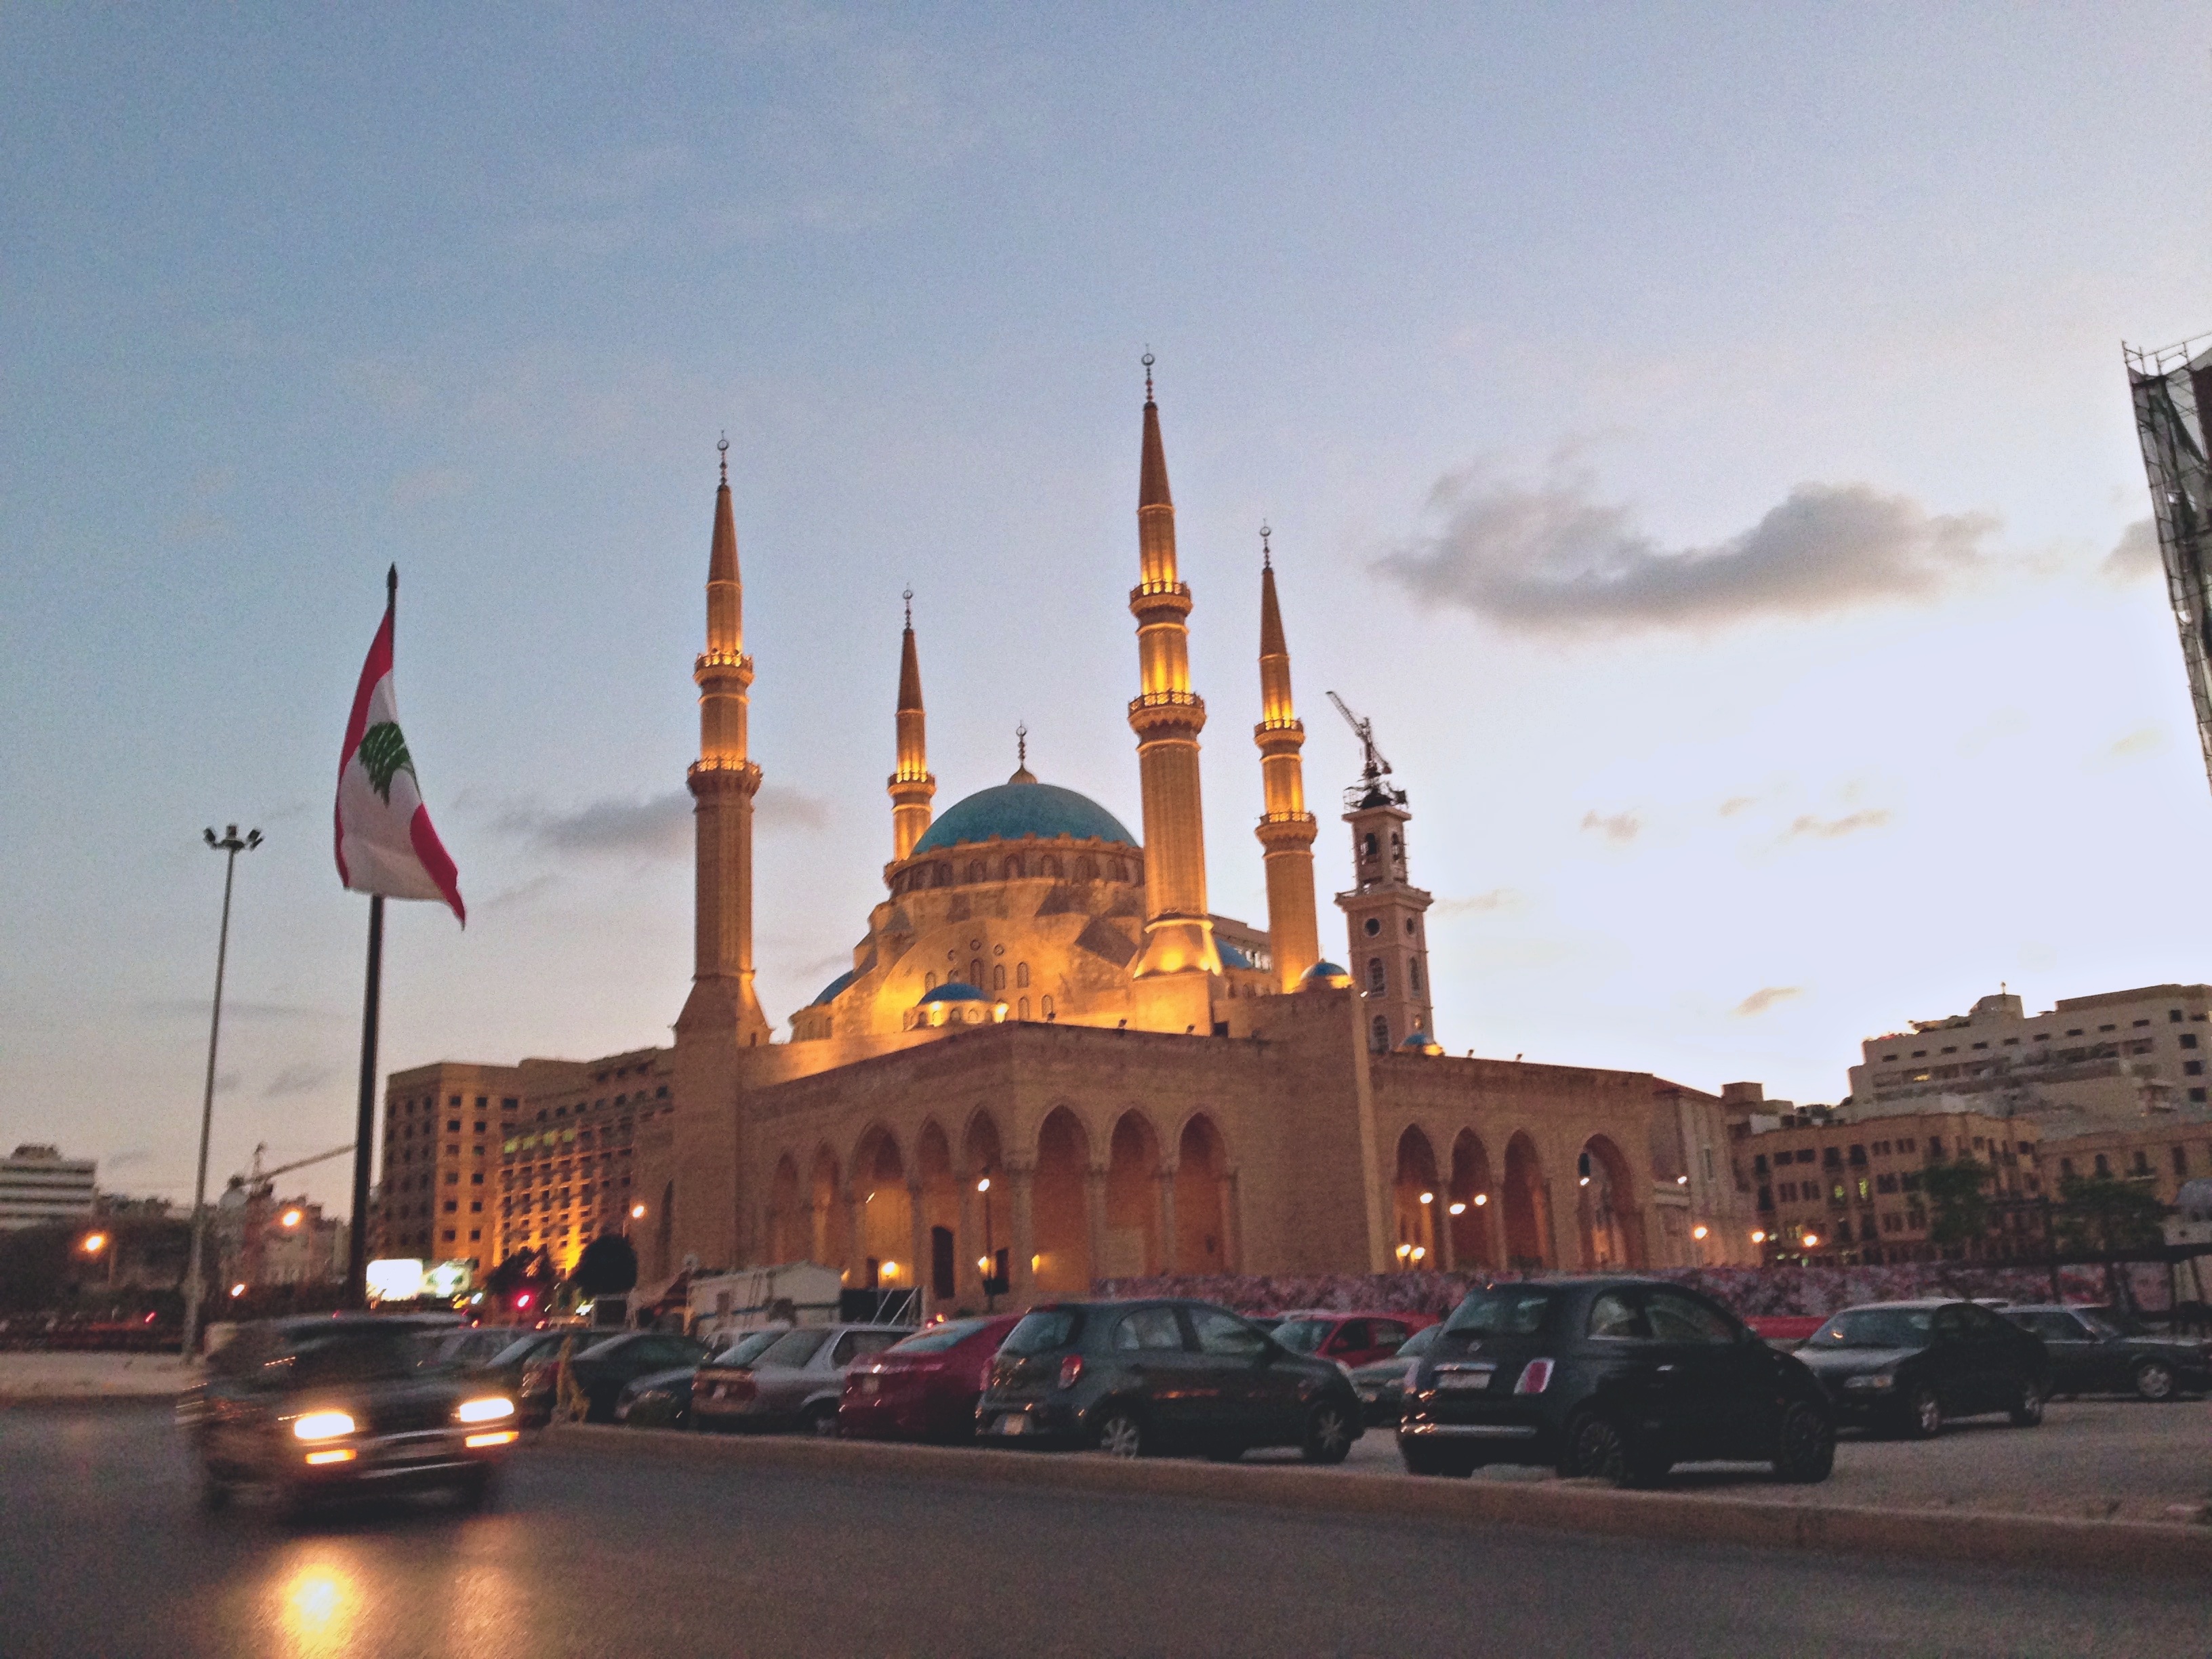
cityscape, panorama, evening, plaza, landmark, church, cathedral, place of worship